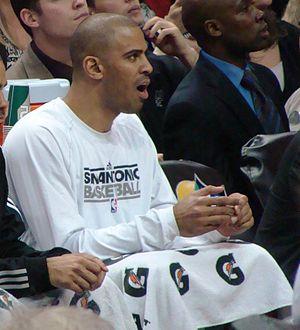
Ime Udoka est un joueur puis entraîneur américain de basket-ball.
La Jeanne d'Arc de Vichy Val d'Allier Auvergne Basket est un ancien club français de basket-ball qui a évolué en NM1 en 2014-2015. Il a fusionné avec le Stade clermontois Basket Auvergne en juin 2015 pour former la JA Vichy-Clermont Métropole Basket.
Bruce Abbott, acteur
L'équipe du Nigeria de basket-ball est la sélection des meilleurs joueurs nigérians. Elle est placée sous l'égide de la Fédération du Nigeria de basket-ball. Le Nigeria est membre de la FIBA depuis 1964.